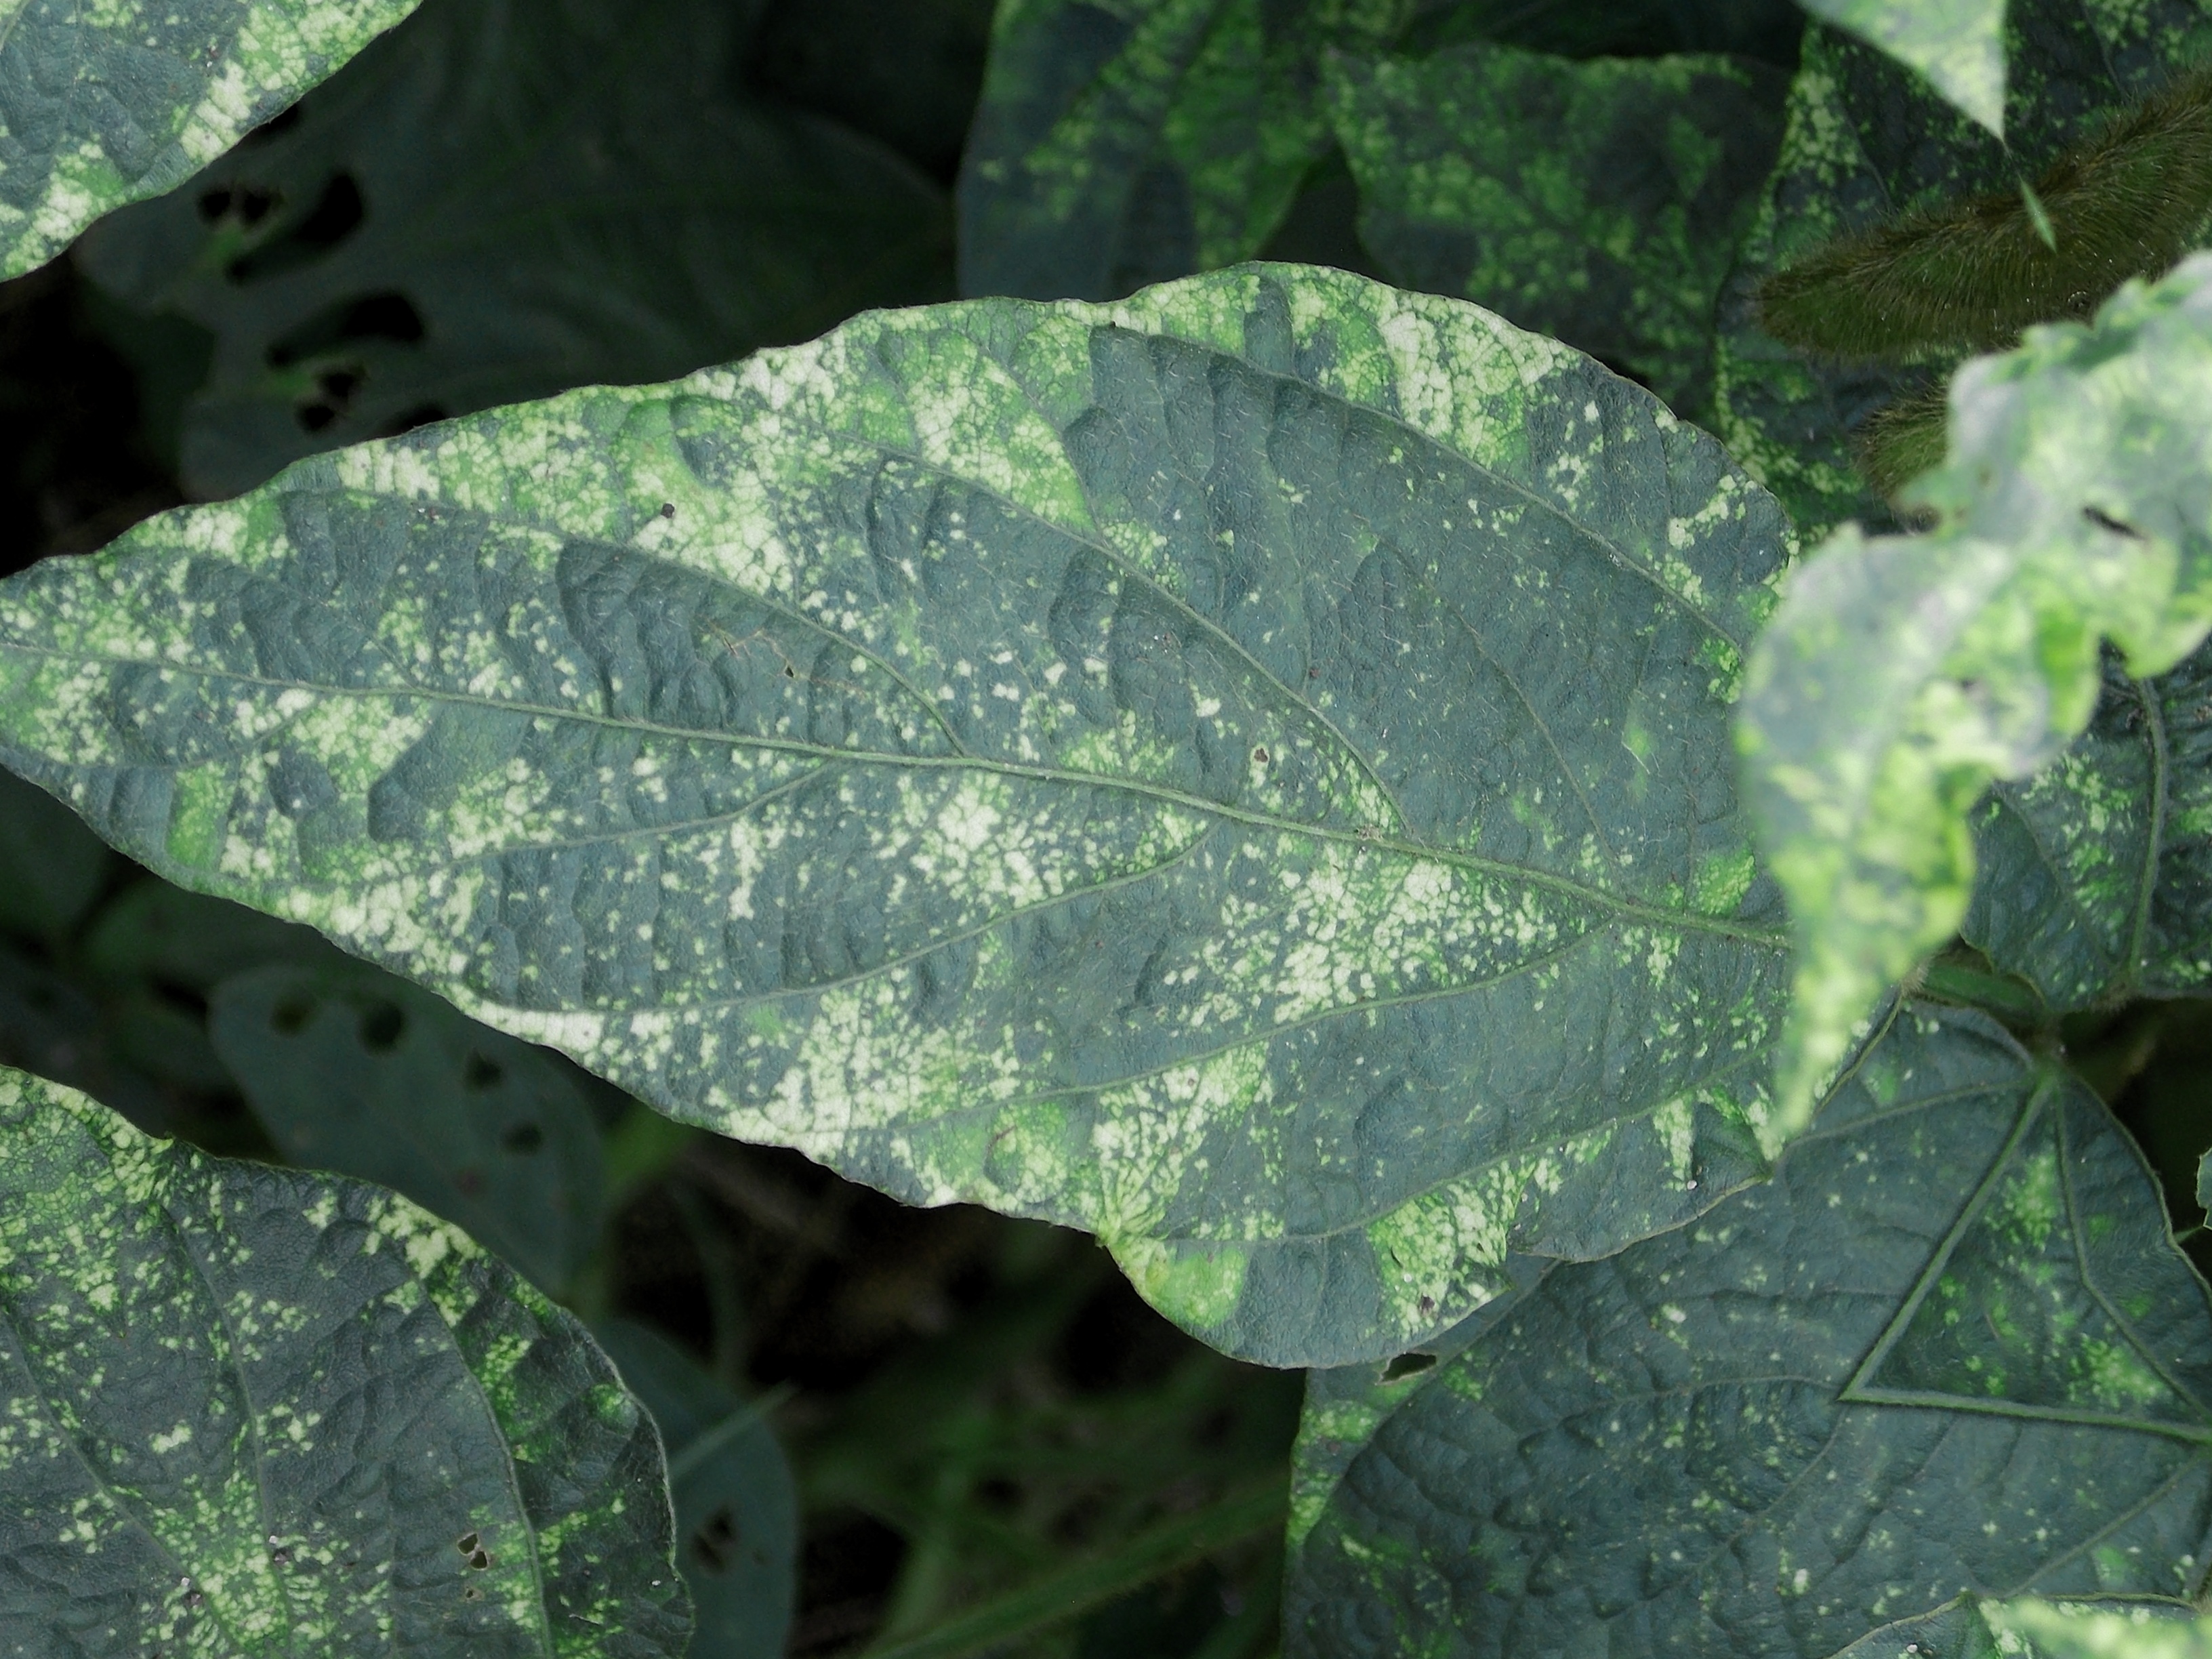
Label: Disease